Coenogonium

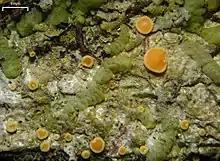
"Coenogonium luteum", Alligator River National Wildlife Refuge, North Carolina

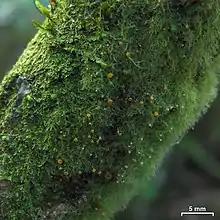
"Coenogonium interplexum", Fakahatchee Strand Preserve State Park, Florida

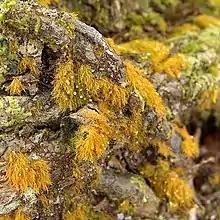
Pixie-hair lichen, genus "Coenogonium", Florida Panhandle

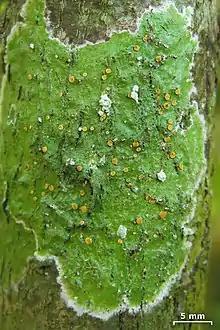
"Coenogonium" (not identified to species), Amazon rainforest, Peru

The genus is well known in continental areas that border the Caribbean, such as Florida and Costa Rica. About half of the world's biodiversity of this genus occurs in Brazil.